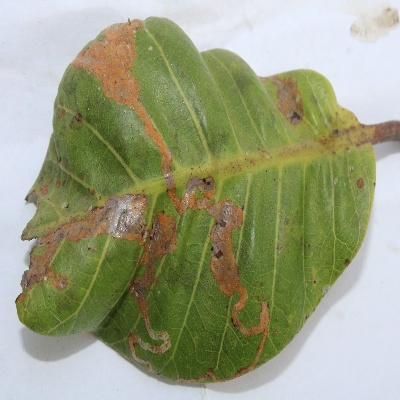
Crop: Cashew
Condition: leaf miner